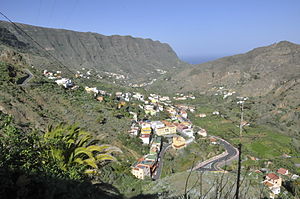
La Gomera
Hermigua
La Gomera er en 25 km bred og 22 km lang spansk ø beliggende i Atlanterhavet som en del af de Kanariske Øer. Øen er den næstmindste af de beboede Kanariske Øer og er kun i mindre grad præget af turisme. De fleste af øens indbyggere bor i hovedstaden San Sebastián de La Gomera og i kommunen Valle Gran Rey på sydøstkysten. Sammen med byen Playa de Santiago er disse steder de vigtigste centre for turismen, der er en vigtig næringsvej.